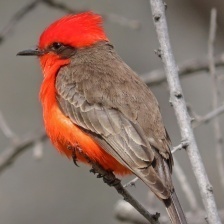
Species: VERMILION FLYCATHER
Scientific name: PYROCEPHALUS OBSCURUS